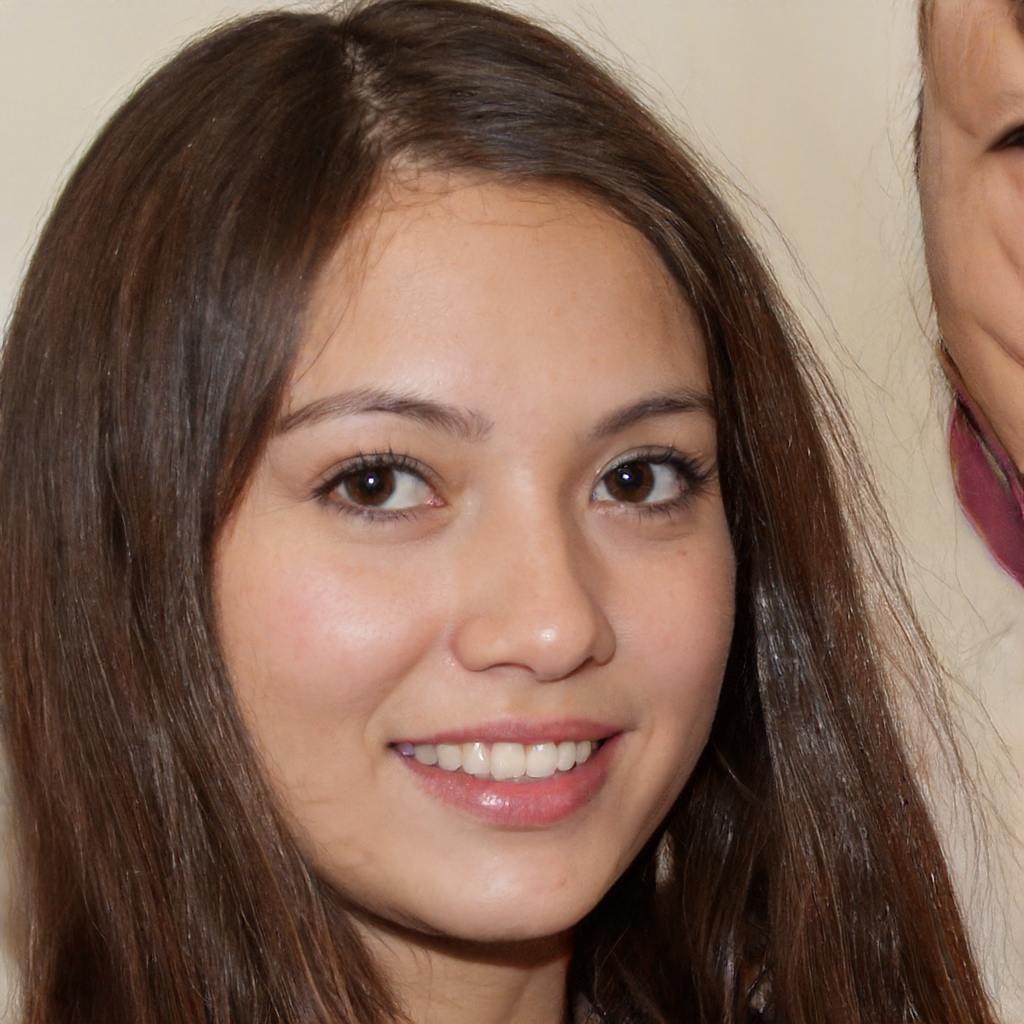
Gender: Female